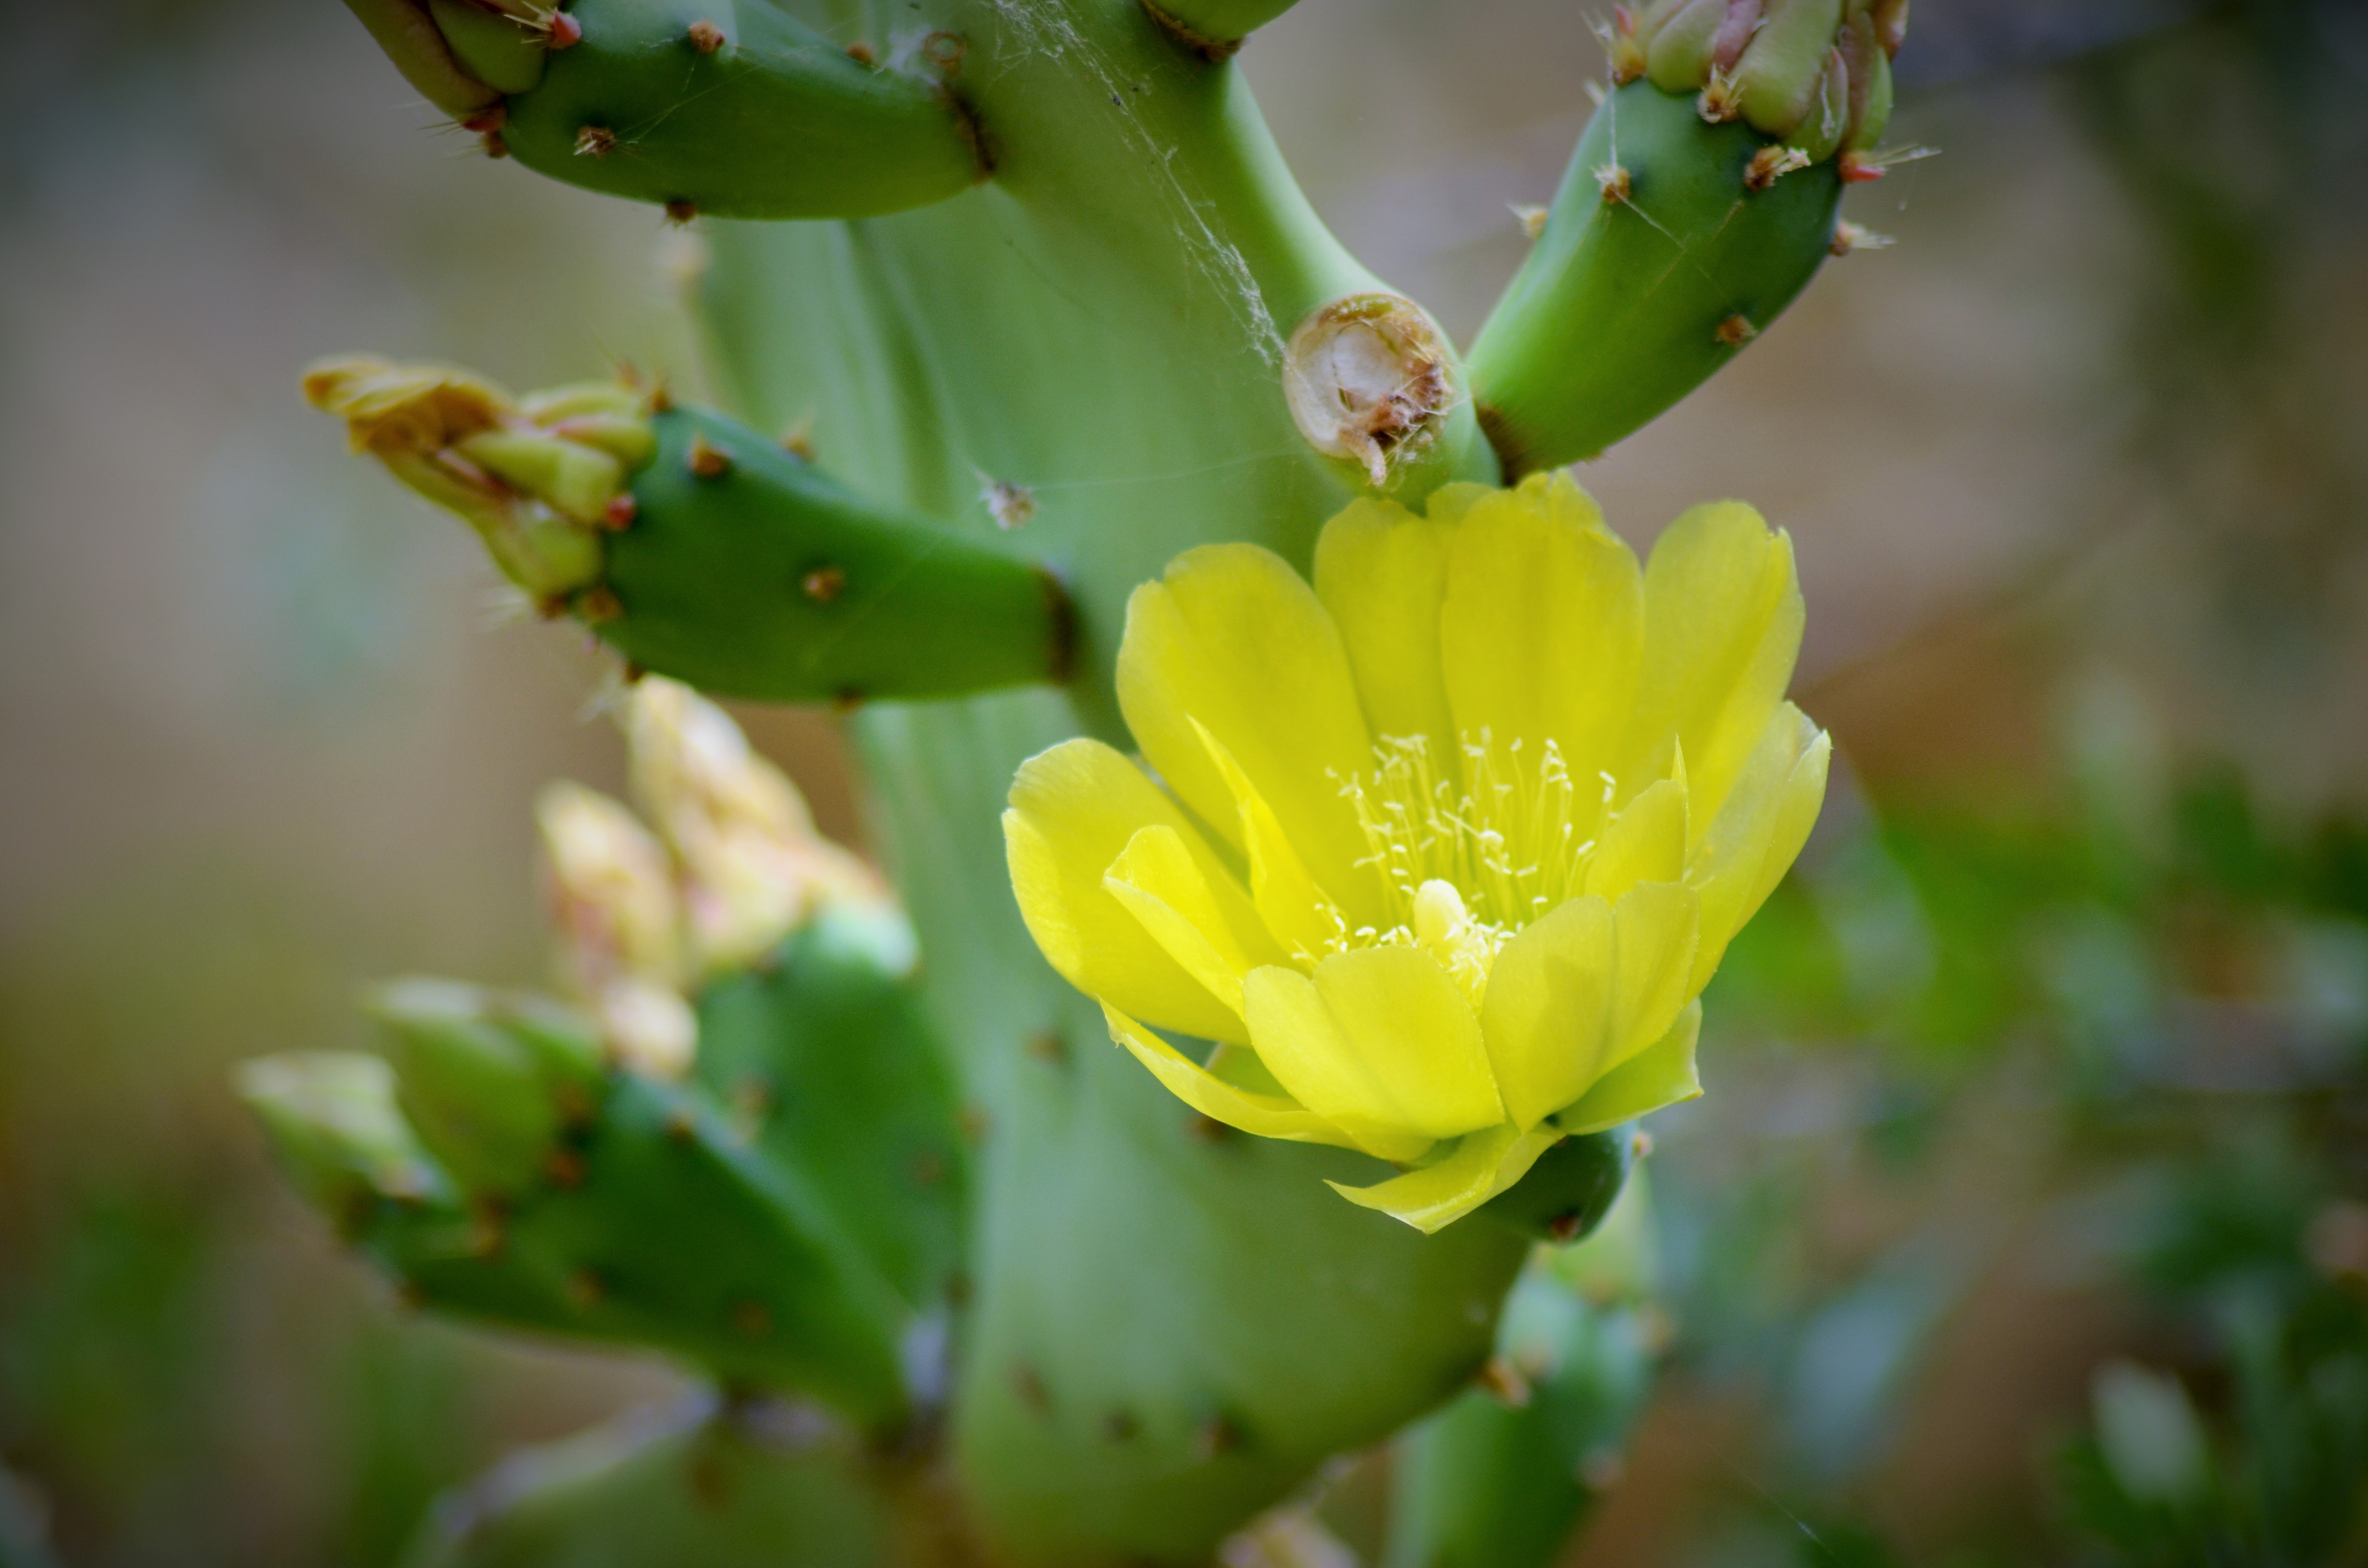
nature, blossom, cactus, plant, flower, petal, green, produce, botany, yellow, garden, flora, yellow flower, wildflower, close up, thorns, provence, bud, flowering, macro photography, quills, flowering plant, prickly pear, cactus flower, cactus flowers, plant stem, land plant, barbary fig, eastern prickly pear